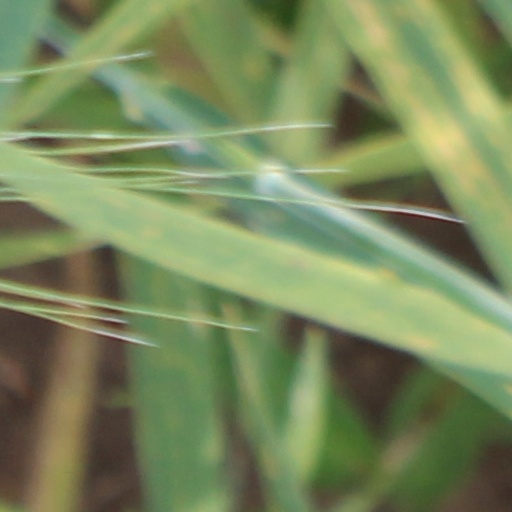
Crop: wheat